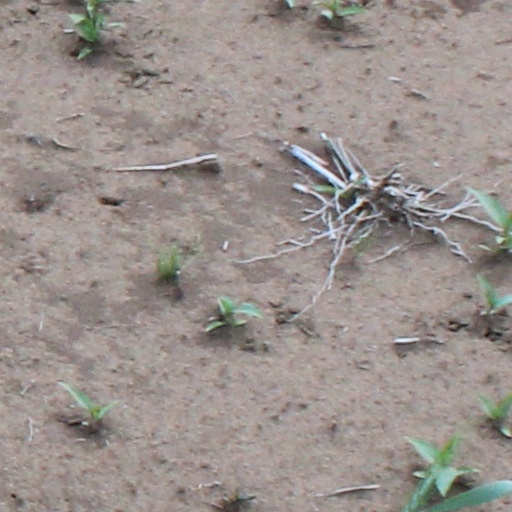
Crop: wheat